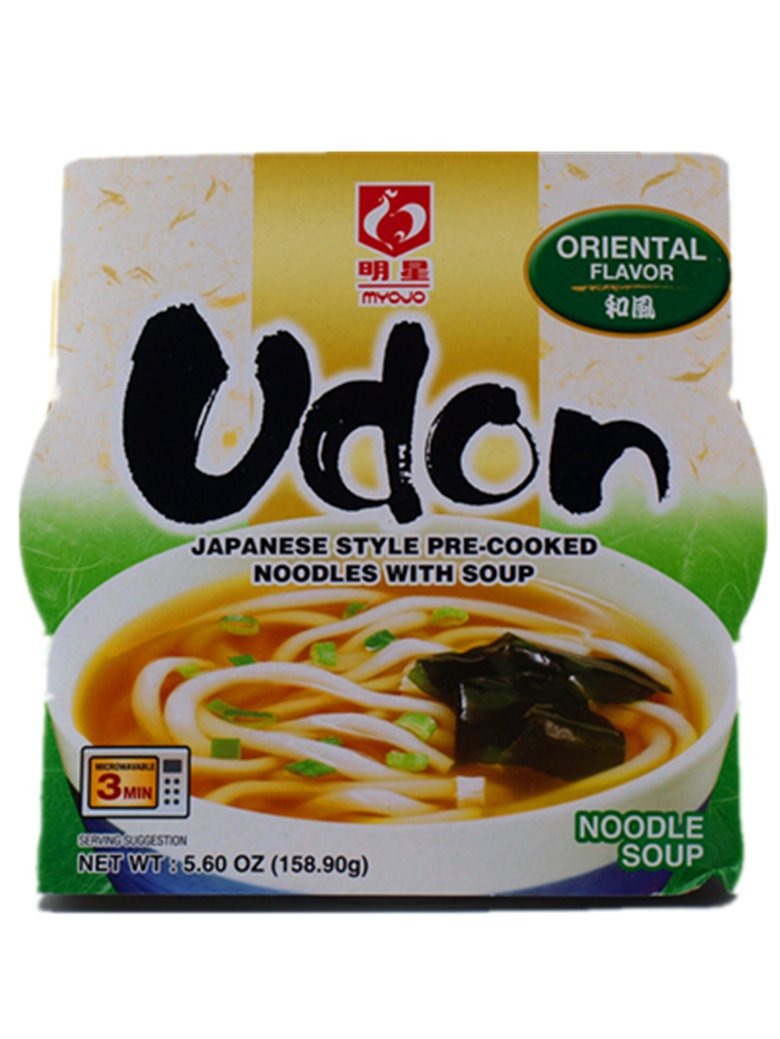
Item Name: Myojo, Instant Udon Oriental Bowl, 5.6 Ounce
Bullet Point 1: Product of USA
Bullet Point 2: Mircrowavable
Product Description: Japanese Style pre-cooked noodles (Udon) with soup
Value: 1.0
Unit: count

Price: 2.23